Allan Quatermain and the Lost City of Gold

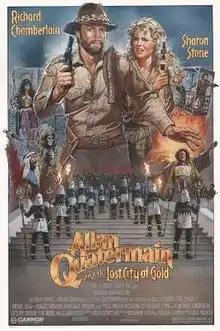
Theatrical release poster

Allan Quatermain and the Lost City of Gold is a 1986 American adventure comedy film directed by Gary Nelson and released in West Germany on December 18, 1986, and in the United States on January 30, 1987. It is loosely based on the 1887 novel "Allan Quatermain" by H. Rider Haggard. It is the sequel to the 1985 film "King Solomon's Mines". The role of Allan Quatermain is reprised by Richard Chamberlain, as is that of Jesse Huston by Sharon Stone.